Walter Renny

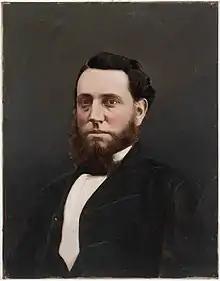
Walter Renny,

Walter Renny (died 24 June 1878) was an English settler in colonial Australia who served as mayor of Sydney from 1869 to 1870. He was a painter and decorator by profession.